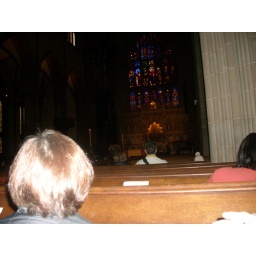
Methodist church near wall street